History of the constitution of the United Kingdom

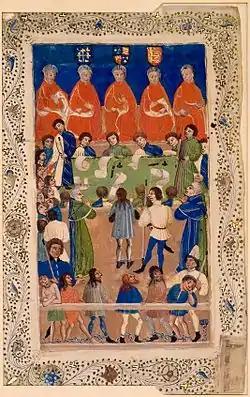
The Court of King's Bench depicted in an illuminated manuscript from about 1460.

In the 9th and 10th centuries, the various Anglo-Saxon kingdoms were consolidated under the rule of the House of Wessex into a single Kingdom of England. Kings had extensive powers to make laws, mint coins, levy taxes, raise armies, regulate trade, and determine foreign policy. The current British coronation service largely dates back to 973. Edgar the Peaceful and subsequent monarchs swore a coronation oath to protect the English church, defend their people against enemies, and to administer justice.